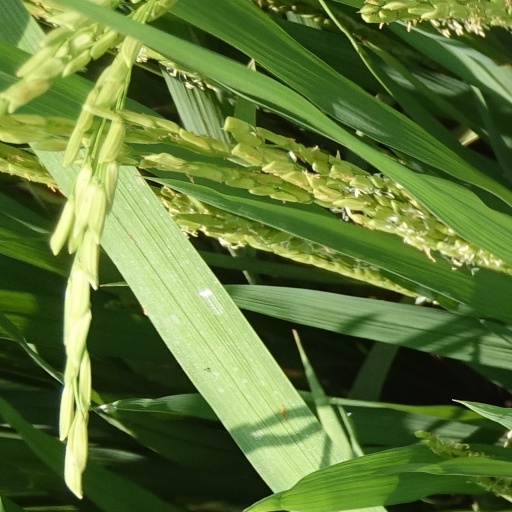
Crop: rice